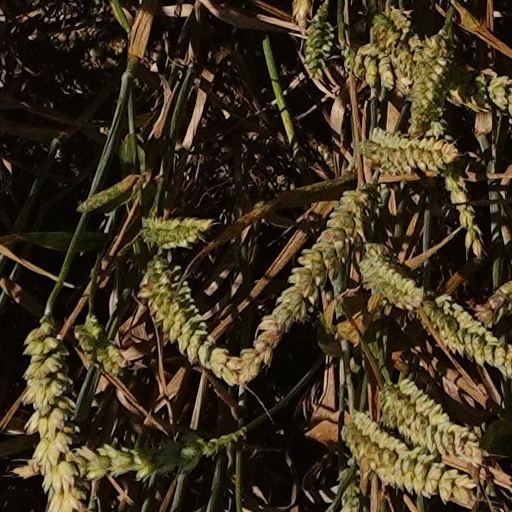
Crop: wheat